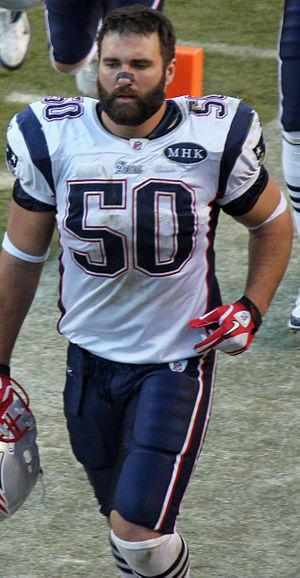
Robert Michael Ninkovich, né le 1ᵉʳ février 1984, est un joueur américain de football américain. Il a annoncé sa retraite le 30 juillet 2017 après onze saisons dans la Ligue nationale de football américain dont les huit dernières avec les Patriots de la Nouvelle-Angleterre.